1952 Grand Prix motorcycle racing season

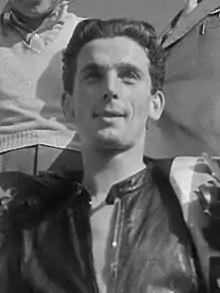
Umberto Masetti won his second and final 500cc World Championship title in 1952.

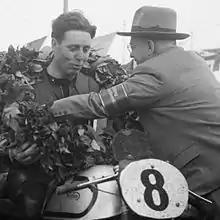
Geoff Duke (pictured in 1951) successfully defended his 350cc World Championship title.

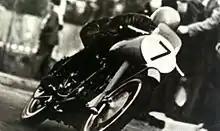
Enrico Lorenzetti won his only world championship in the 250cc class.

The 1952 Grand Prix motorcycle racing season was the fourth F.I.M. Road Racing World Championship Grand Prix season. The season consisted of eight Grand Prix races in five classes: 500cc, 350cc, 250cc, 125cc and Sidecars 500cc. It began on 18 May, with Swiss Grand Prix and ended with Spanish Grand Prix on 5 October.